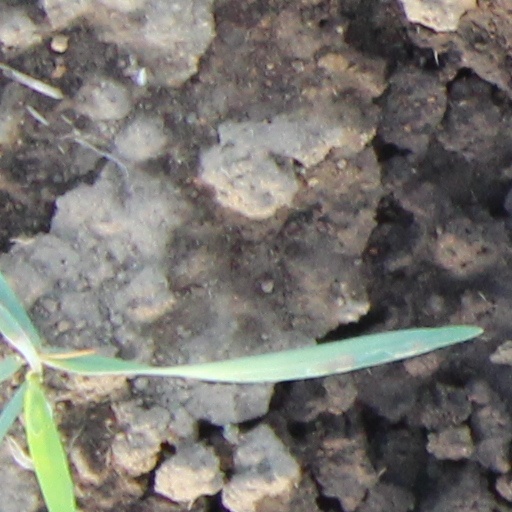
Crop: wheat